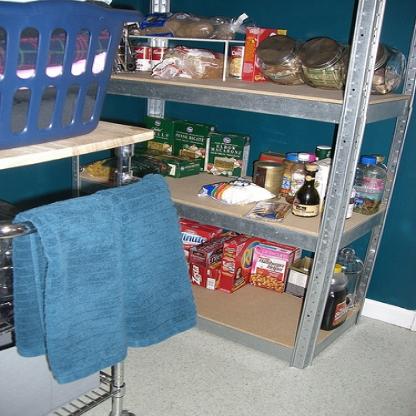
Scene: Indoor